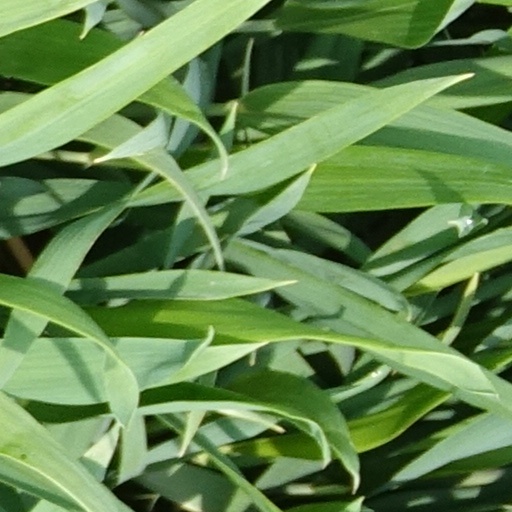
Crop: wheat